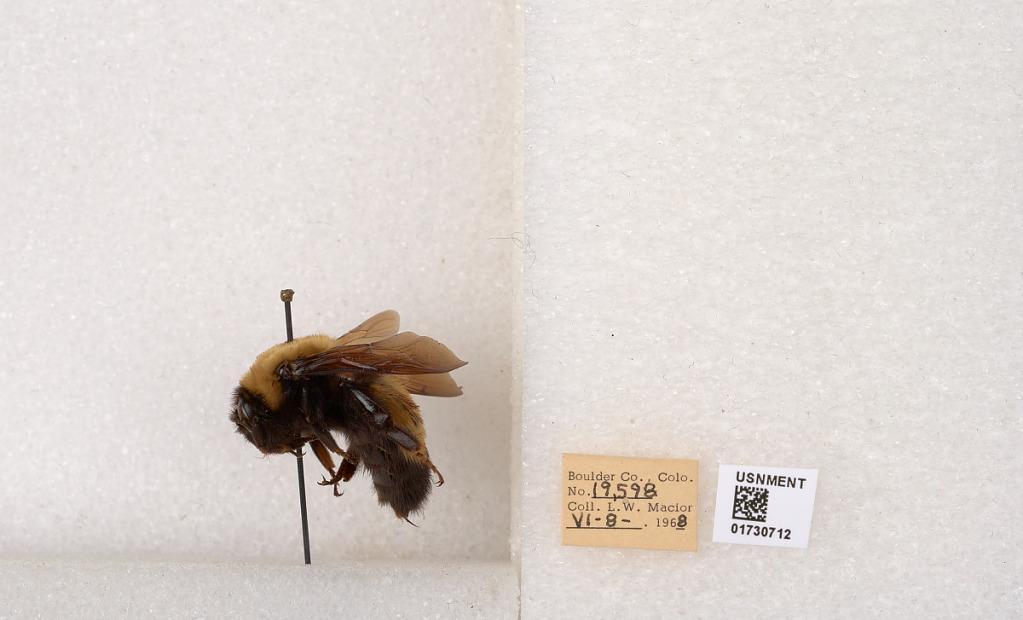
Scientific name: Bombus (Bombus) nevadensis Cresson
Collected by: L. Macior
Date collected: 1968-6-8
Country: United States
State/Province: Colorado
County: Boulder
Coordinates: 40.0925, -105.358